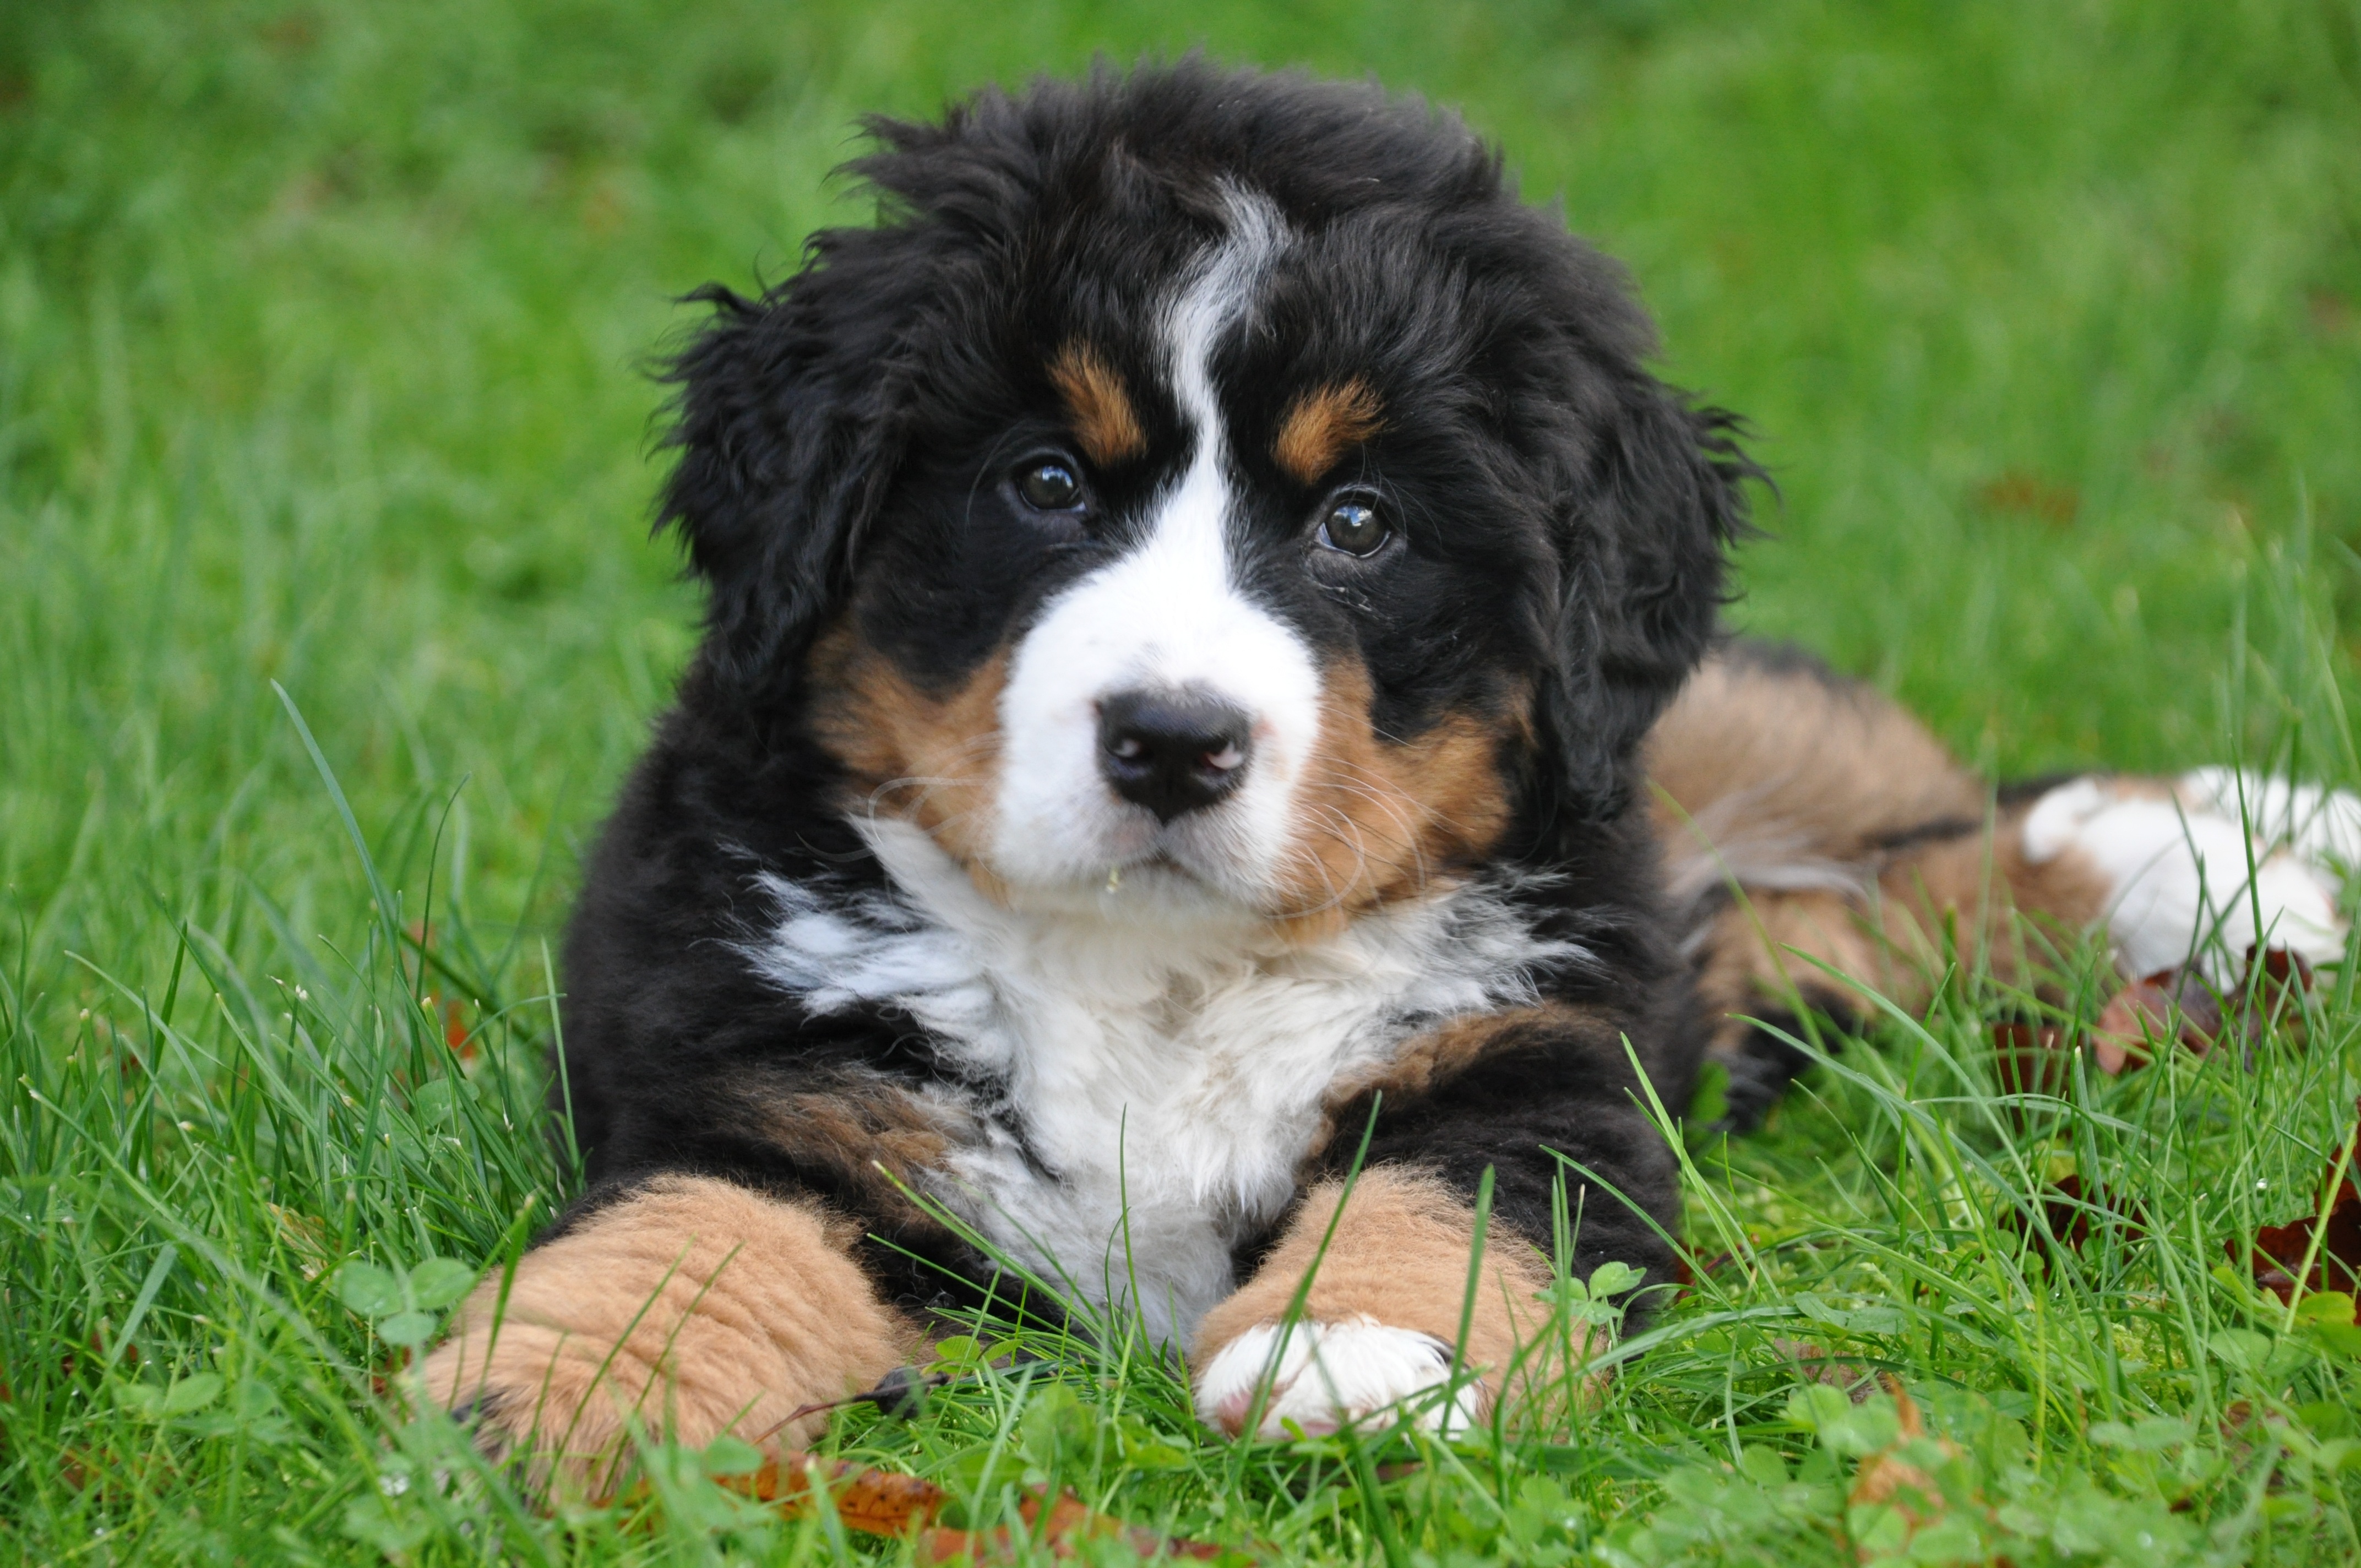
nature, dog, animal, green, mammal, family, vertebrate, dog breed, big dog, bernese mountain dog, entlebucher mountain dog, dog like mammal, carnivoran, miniature australian shepherd, greater swiss mountain dog, appenzeller sennenhund, moscow watchdog